Season's Beatings

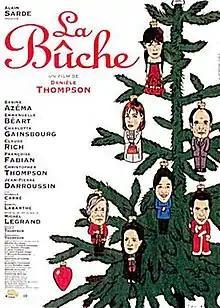
Film poster

Season's Beatings is a French comedy-drama film directed by Danièle Thompson, released in 1999.